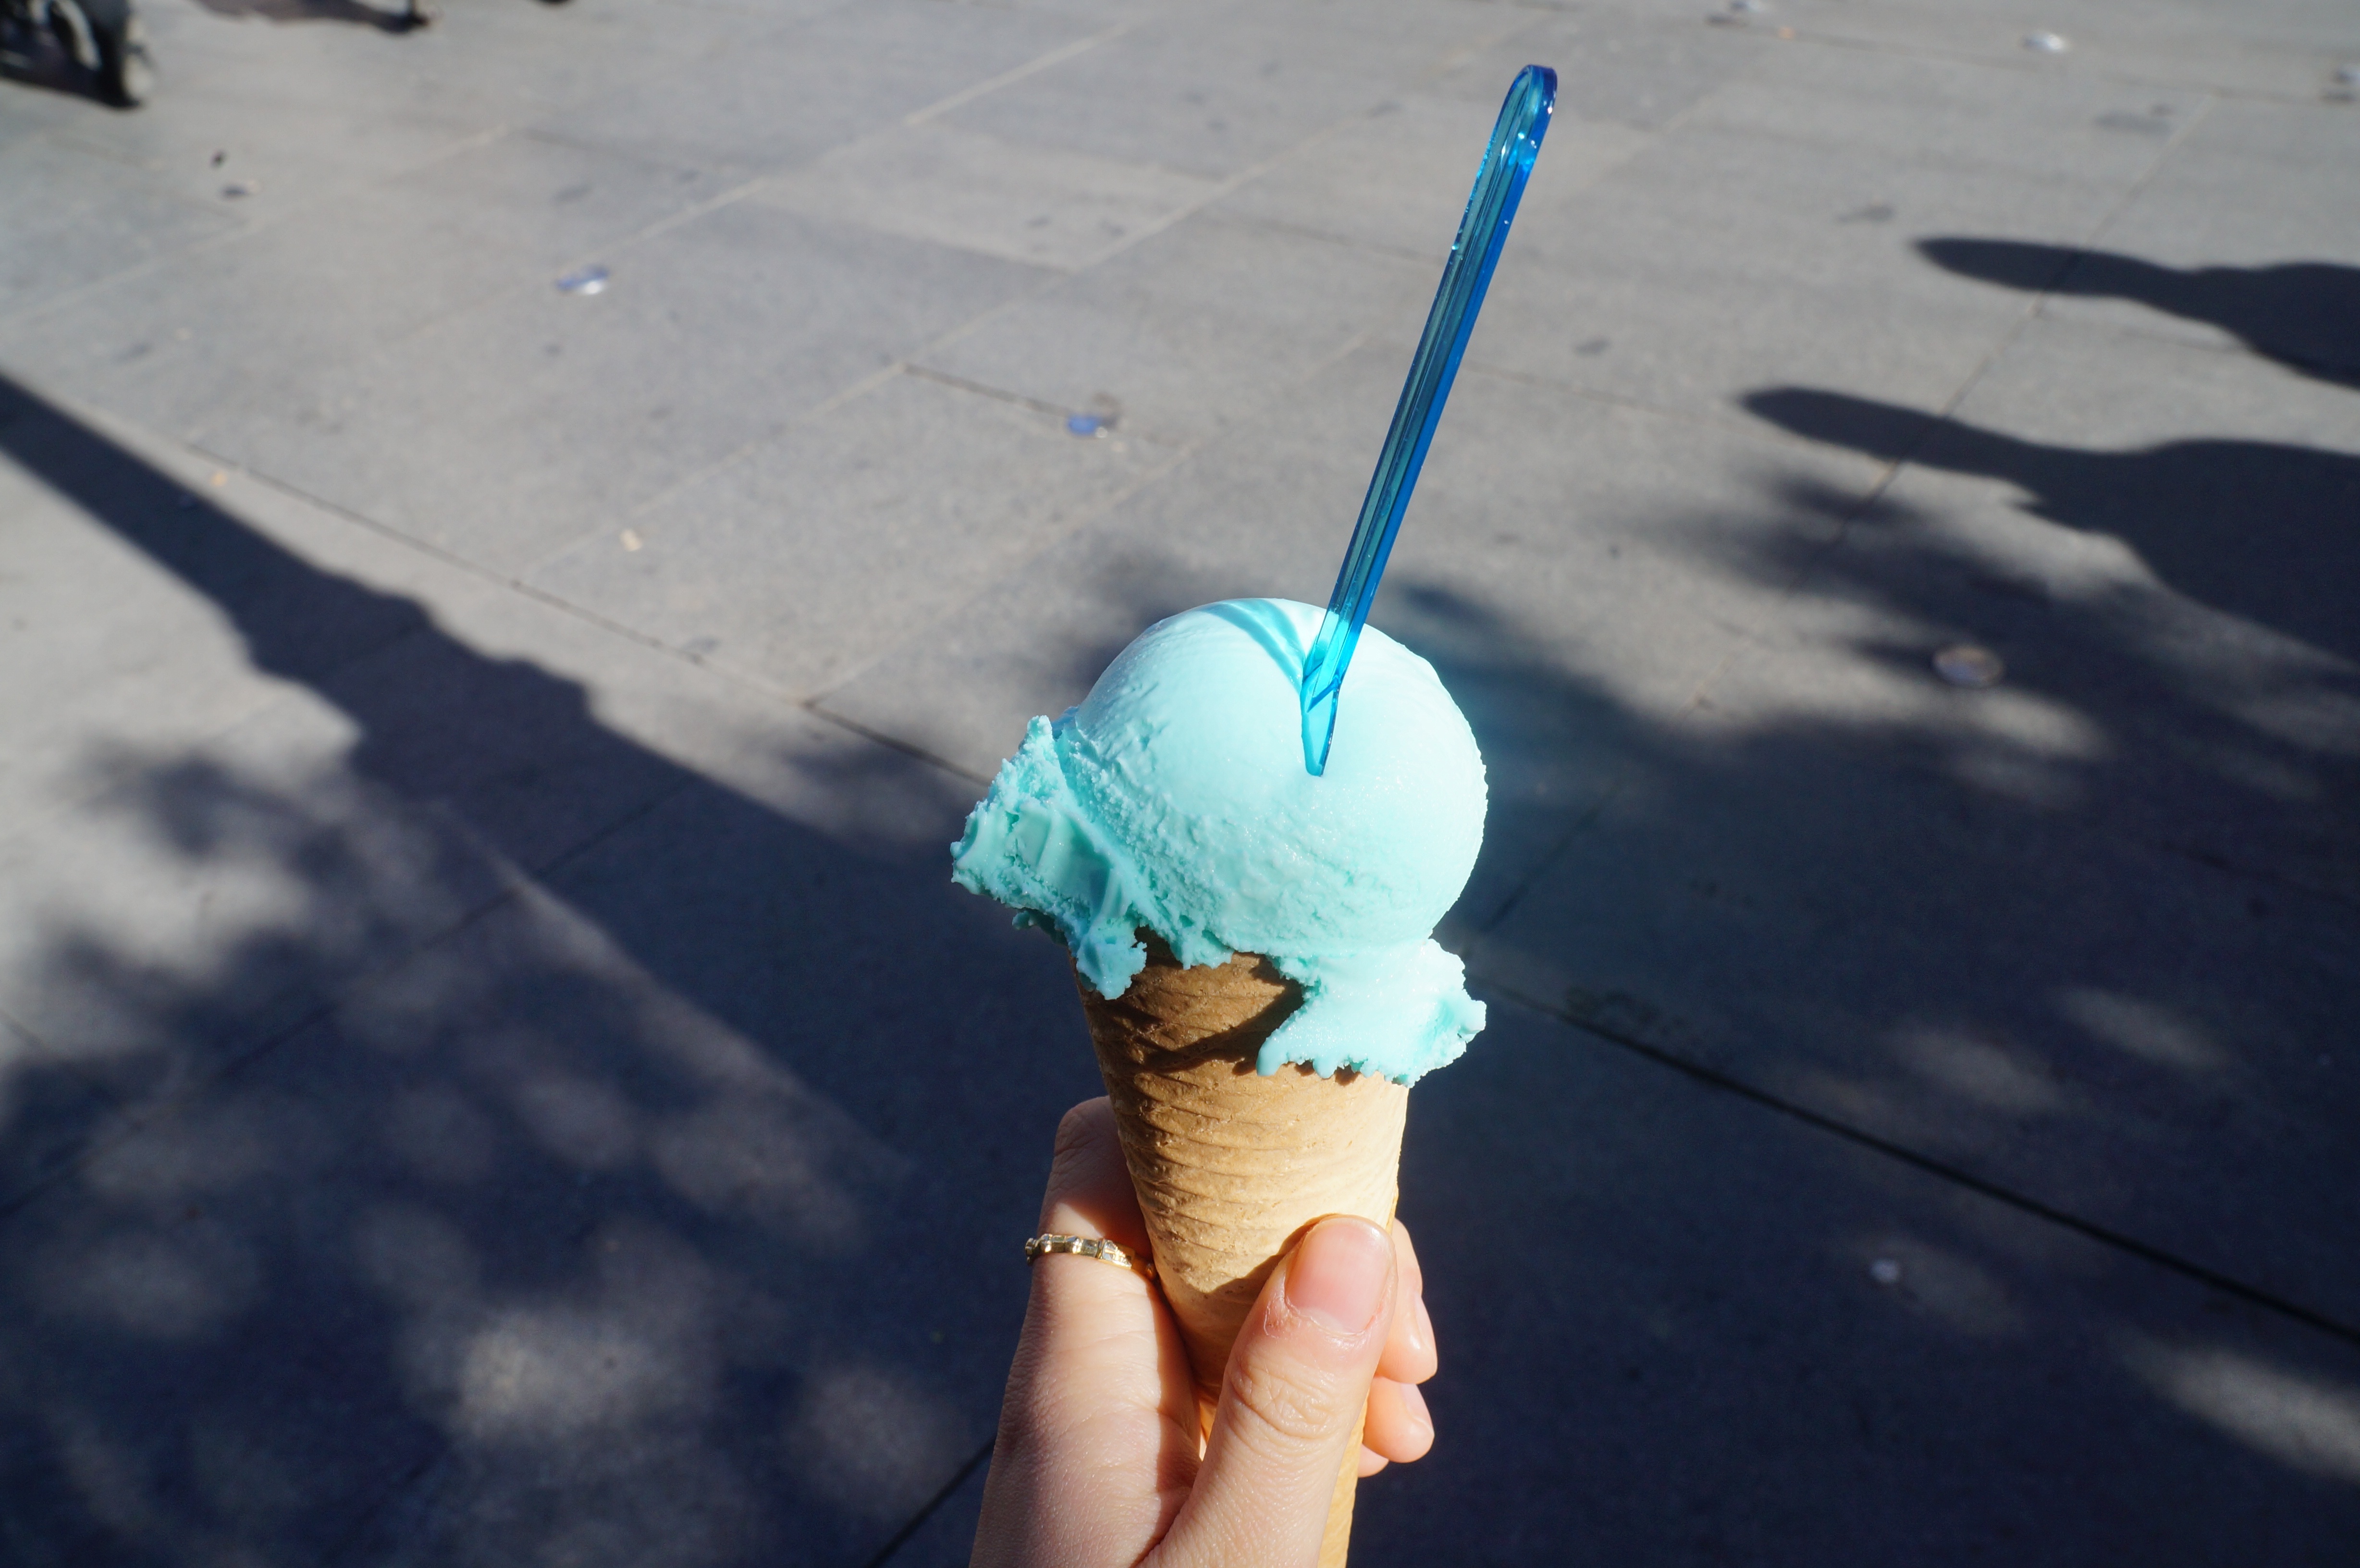
hand, white, spring, color, blue